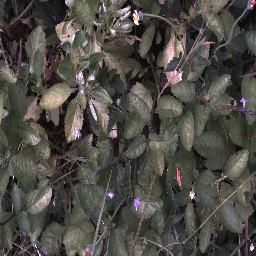
Label: snake_weed